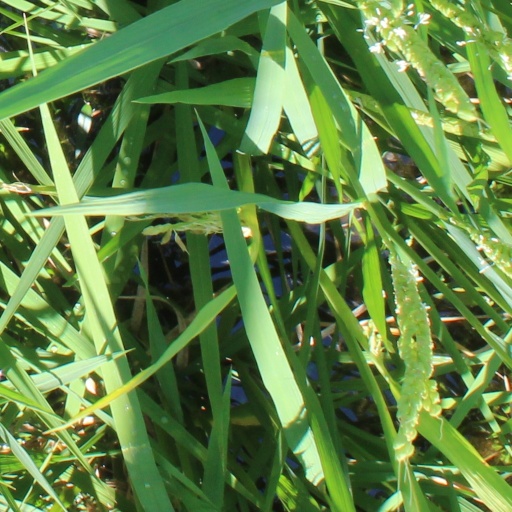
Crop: rice